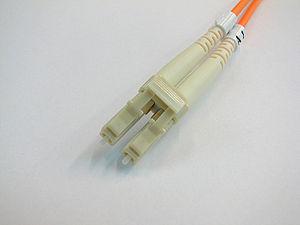
La connectique désigne l’ensemble des procédés et techniques qui permettent d'établir une connexion fiable entre des systèmes électriques ou électroniques distincts. Elle est à la fois utile à la transmission de l'énergie et à celle des données.
Les connecteurs fibre optique sont des dispositifs normalisés terminant une fibre optique et permettant de les raccorder aux équipements terminaux comme les switchs, les HBA, les contrôleurs disques ou les librairies de sauvegarde dans un Réseau de stockage SAN, ou divers équipements utilisant la fibre optique.